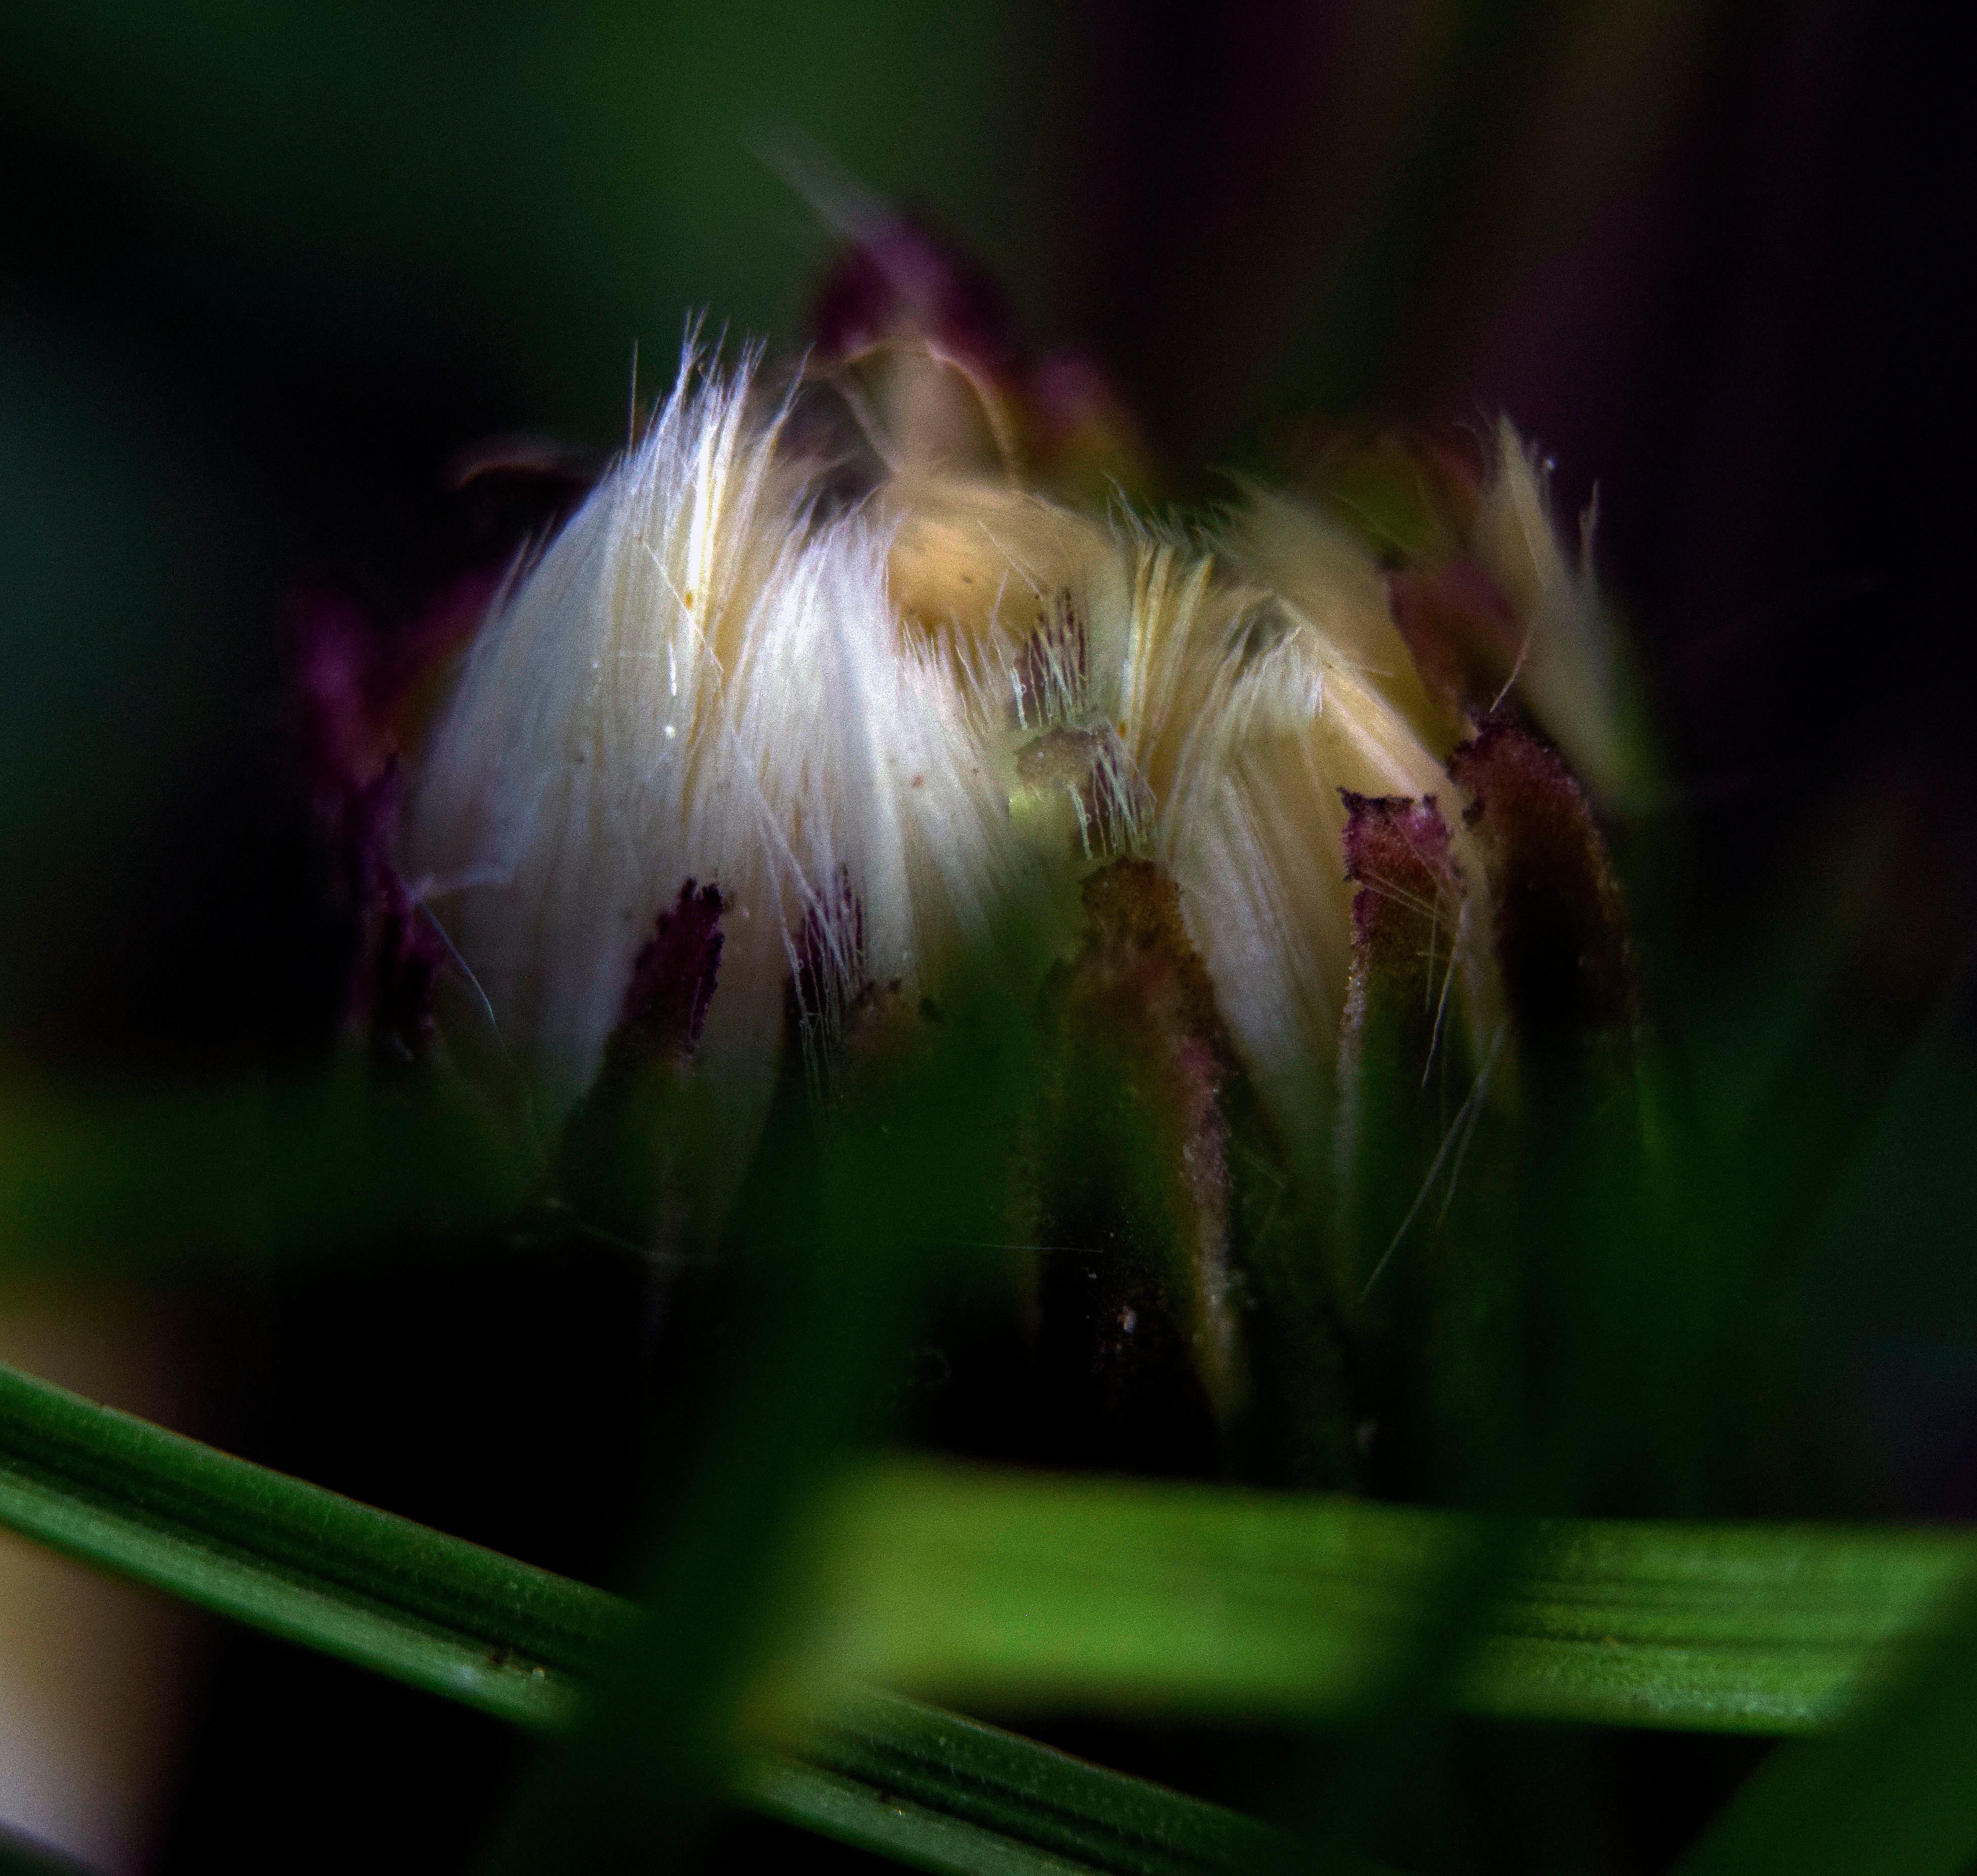
nature, grass, plant, photography, sunlight, leaf, flower, petal, green, insect, flora, invertebrate, close up, macro photography, grass family, plant stem